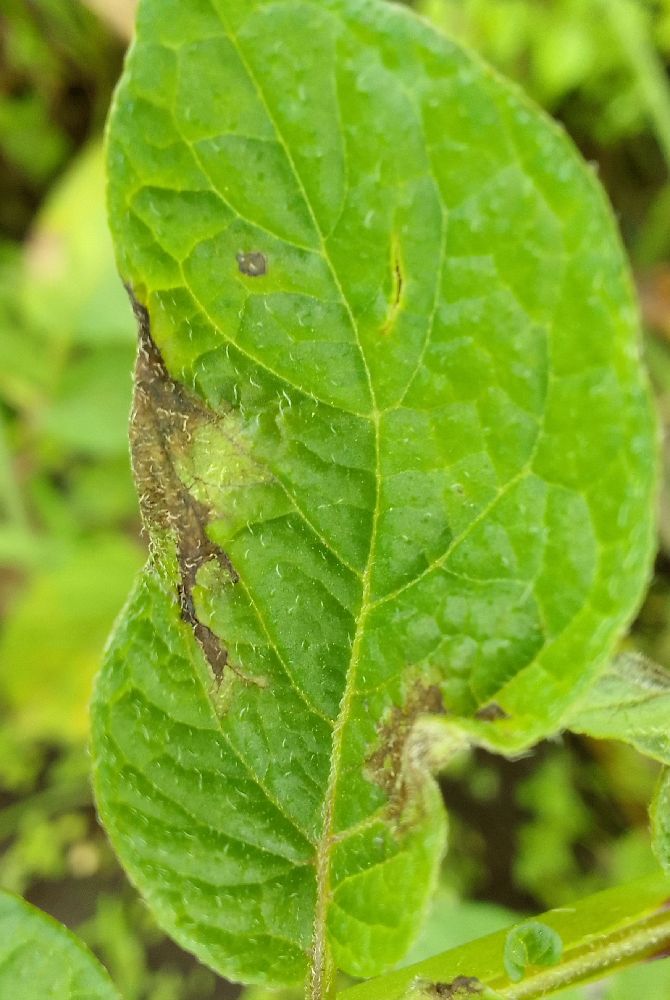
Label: Late blight